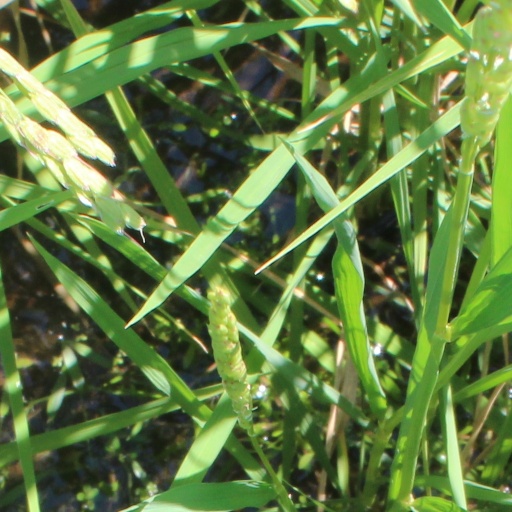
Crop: rice